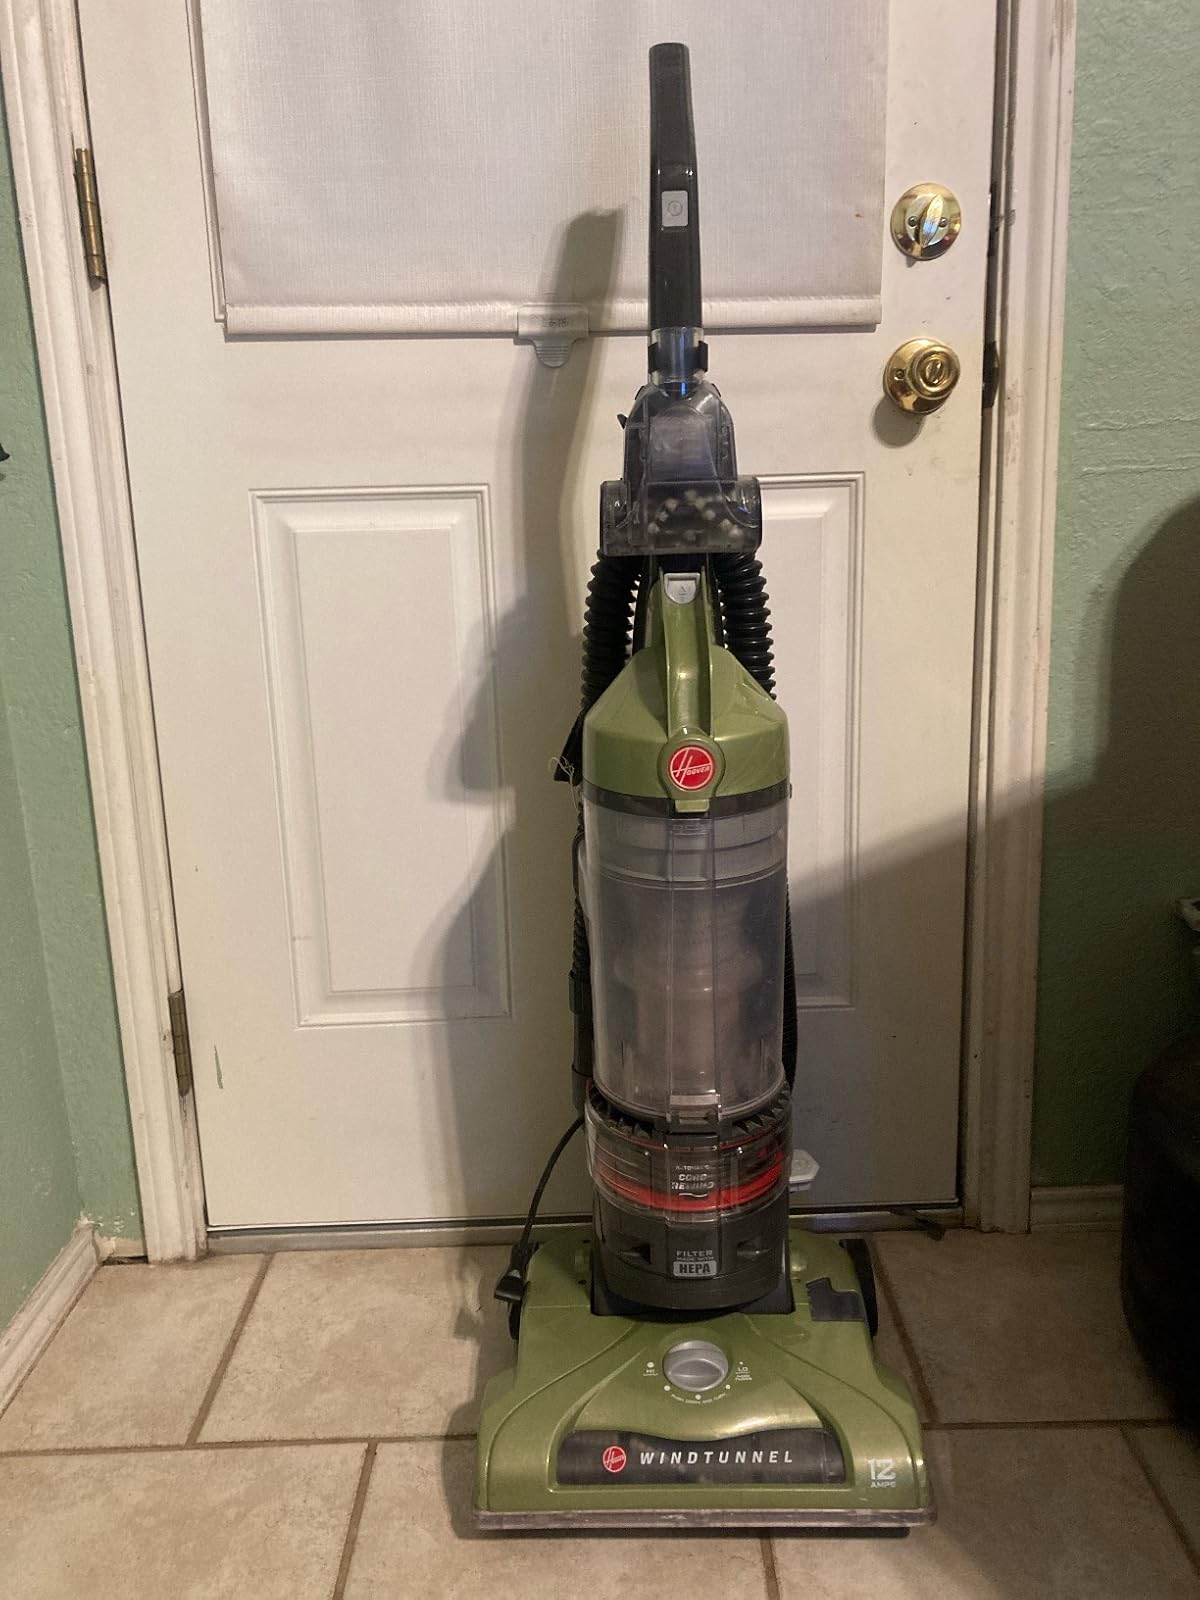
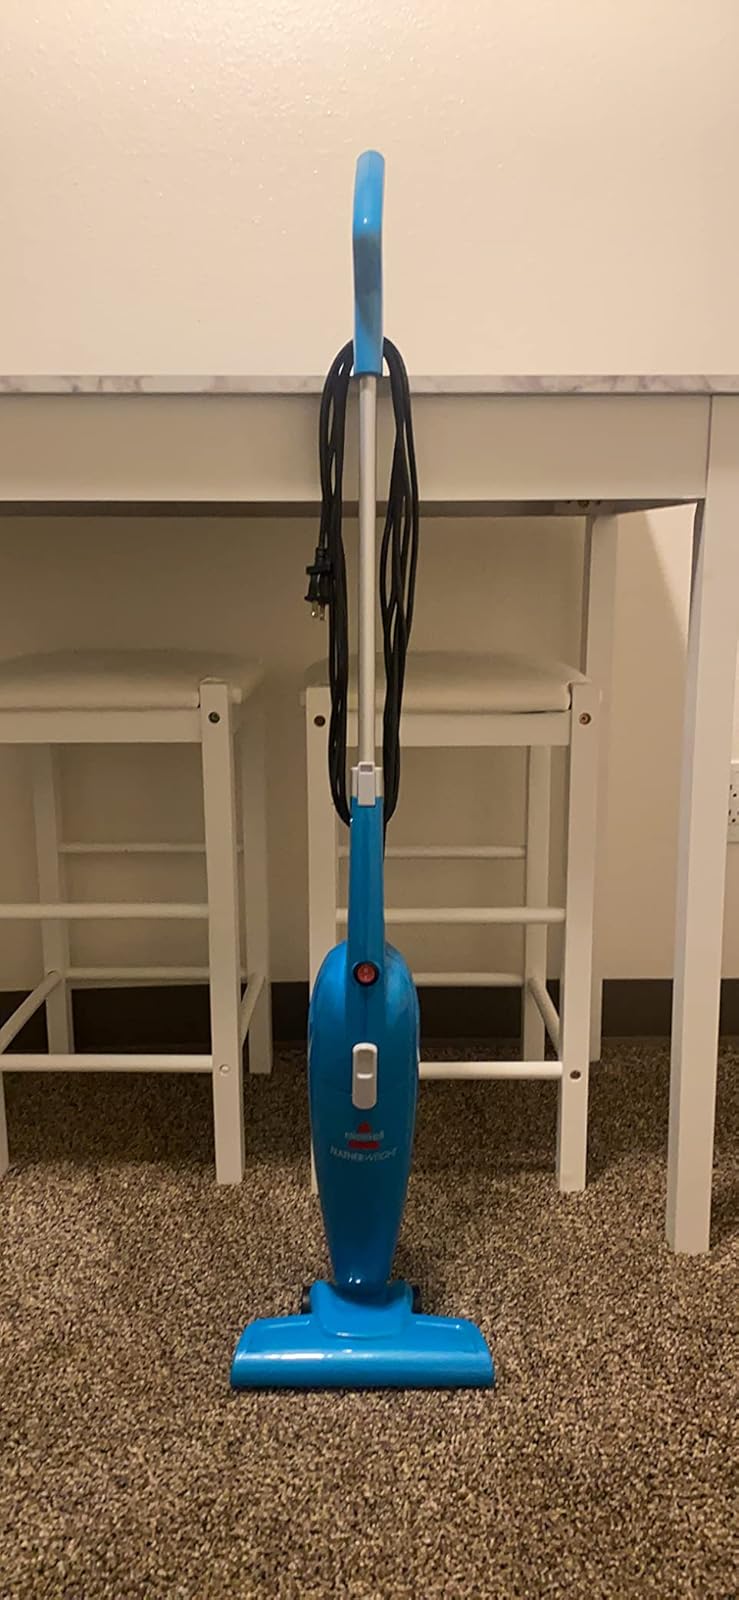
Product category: items_vacuum
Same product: no